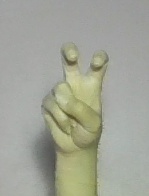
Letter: toot